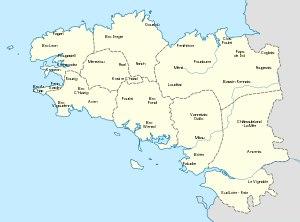
Le championnat national des bagadoù 2017 est la 68ᵉ édition du Championnat des bagadoù. La fédération Sonerion organise tous les ans depuis 1949 ces rencontres autour de la musique bretonne jouée en formation bagad. Les bagadoù adhérant à la fédération sont classés en 5 catégories : près de 90 groupes sur les 150 répertoriés en France et dans le monde y prennent part, sous forme de concours-concerts, en deux manches pour 73 d'entre eux.
Un bagad [baɡad] est un ensemble musical de type orchestre, inspiré à l'origine du pipe band écossais, interprétant des airs le plus souvent issus du répertoire traditionnel breton. Il est composé de trois pupitres : bombarde, cornemuse écossaise et percussions. Le pupitre percussions comporte toujours des caisses claires écossaises, complétées par diverses percussions non traditionnelles selon l'importance et l'identité musicale du groupe.
Le championnat national des bagadoù est une compétition musicale à laquelle participent près d'une centaine de bagadoù, répartis en cinq catégories. Il a lieu tous les ans depuis 1949 et est divisé en deux manches à l'issue desquelles les groupes sont classés, puis soit promus soit relégués. En 2019, ce championnat en est à sa 70ᵉ édition et voit le bagad Cap Caval décrocher le titre de champion pour la cinquième année consécutive.